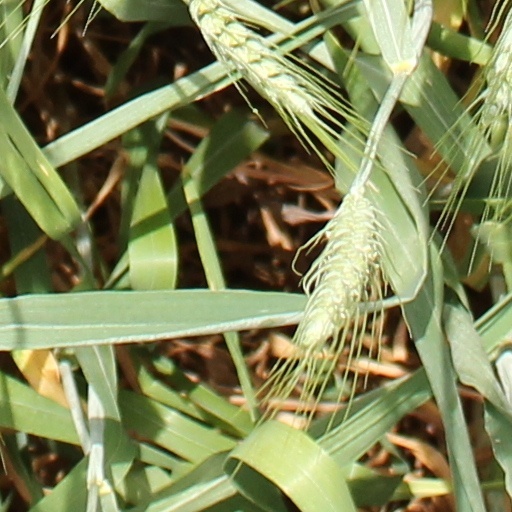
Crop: wheat